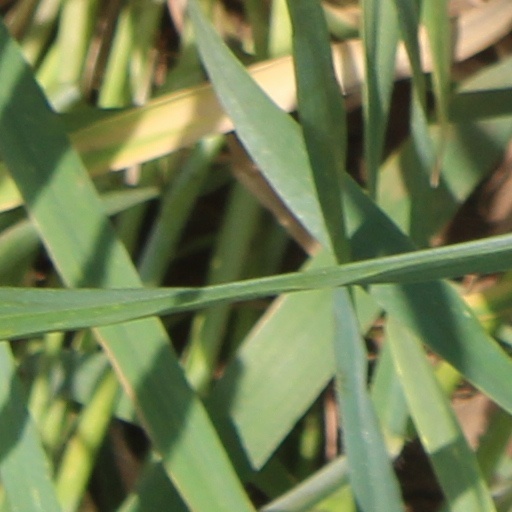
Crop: wheat